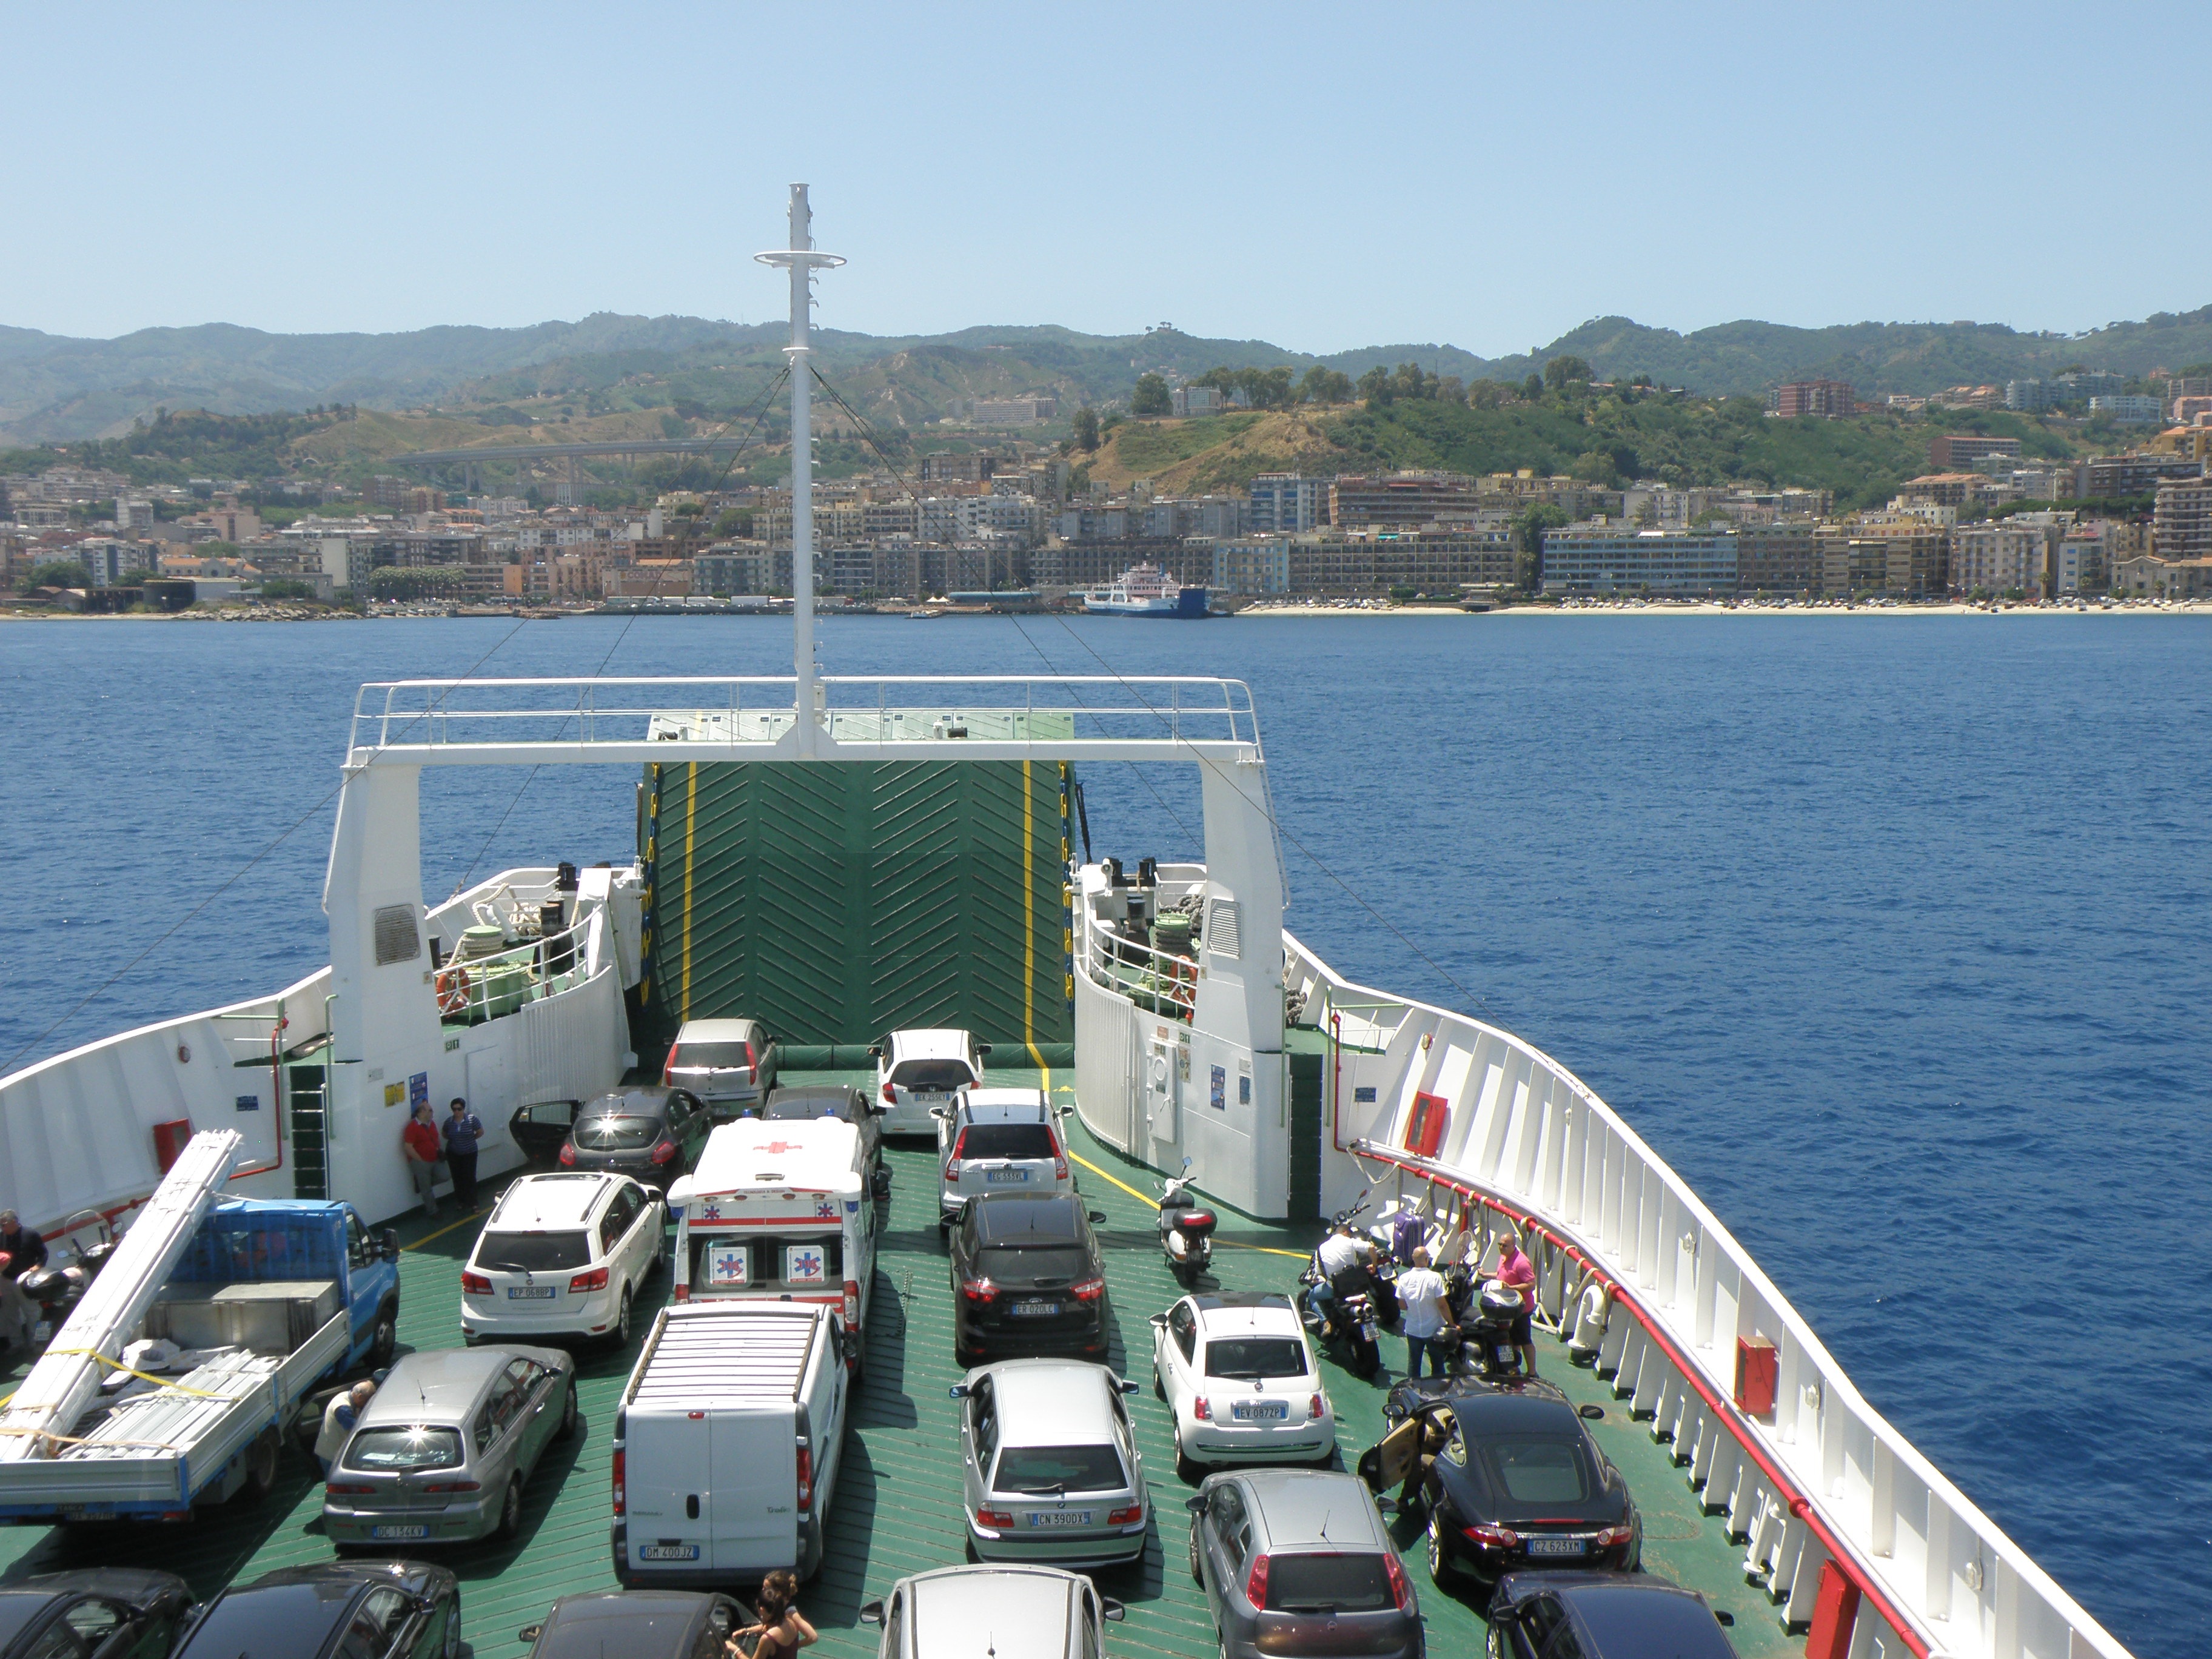
dock, boat, ship, vehicle, yacht, marina, cargo ship, ferry, cars, channel, watercraft, sicily, passenger ship, luxury yacht, freight transport